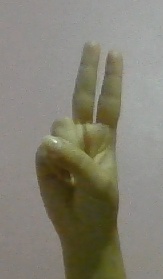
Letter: taa